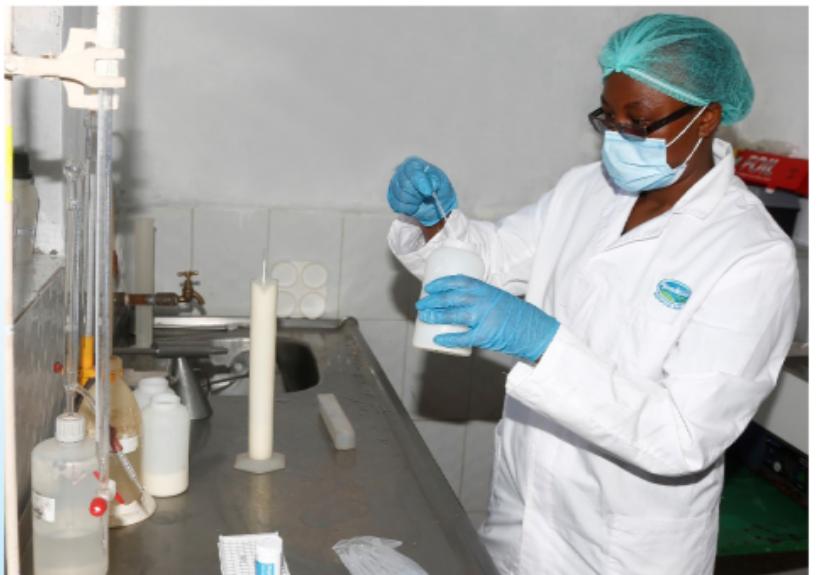
Mkulima huyu amesimama kwenye chumba chake cha kushughulikia madawa ambayo anaweza saidia ng'ombe au mifugo wetu. Mkulima huyu amevaa barakoa ili kuzuia magonjwa mbali mbali pamoja na kinga za uchafu, asiguze dawa zikamuweze zika [cs] muafect[cs]